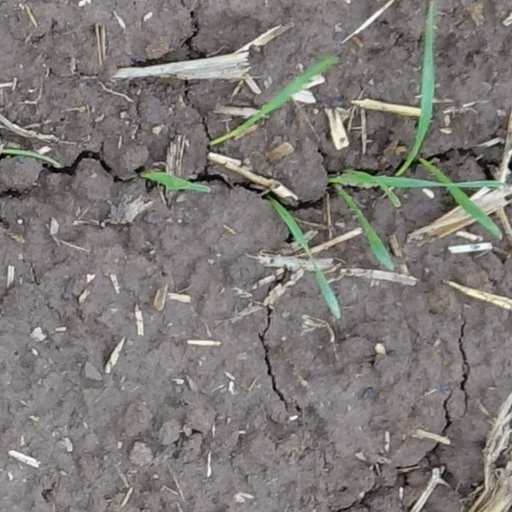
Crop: wheat